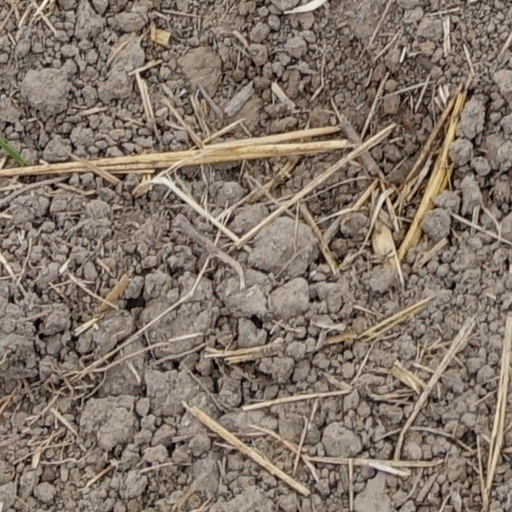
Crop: wheat